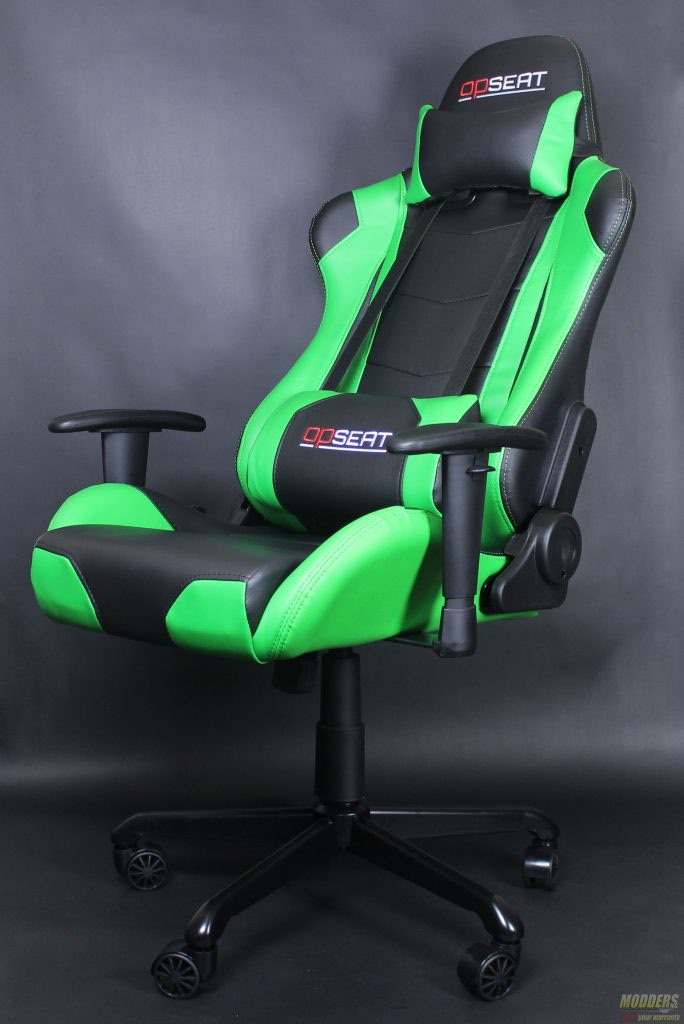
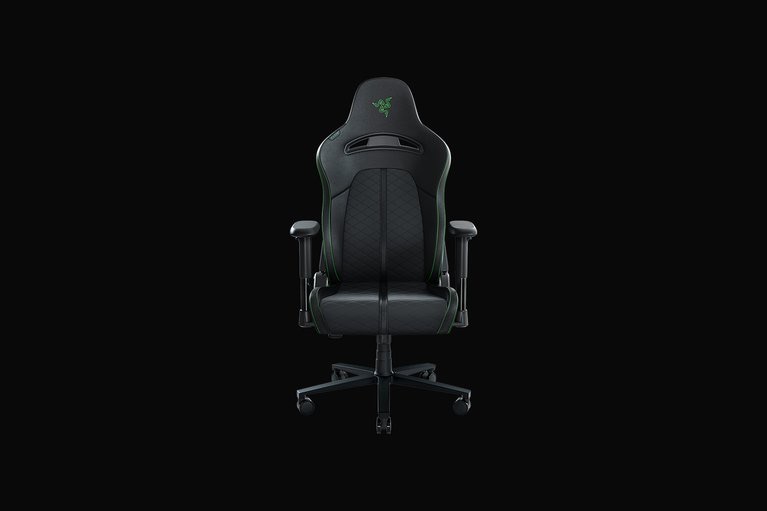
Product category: items_chair
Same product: no